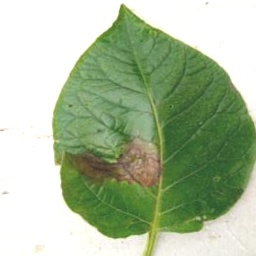
Etiqueta: Late Blight